Climate of Vancouver

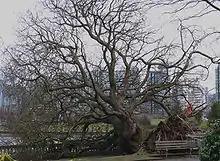
Tree uprooted by the Hanukkah Eve windstorm of 2006 on December 15, 2006

Snow falls in the higher-lying areas of Greater Vancouver, such as Burnaby Mountain, Coquitlam, and North and West Vancouver, every winter. It is also common in places close to or at sea level, however in lesser amounts. There is a general misconception among visitors and residents of other parts of Canada that Vancouver does not receive any snow at all, but in fact there has never been a year in which traceable snow has not been observed at Vancouver International Airport. The year 2015 marked an entire year of no measurable snow; only a trace was recorded on December 17, 2015. Environment Canada has ranked Vancouver in 3rd place under the category of "lowest snowfall" among 100 major Canadian cities as the annual average of days with snowfall above is only at 8.7 days. Vancouver's coastal climate has nonetheless allowed it to be ranked in 59th place under the category of "Most huge snowfall days (25 cm or more)", placing it above cities like Calgary and Toronto as Vancouver averages 0.13 days annually with snowfall accumulations above (within a calendar day).